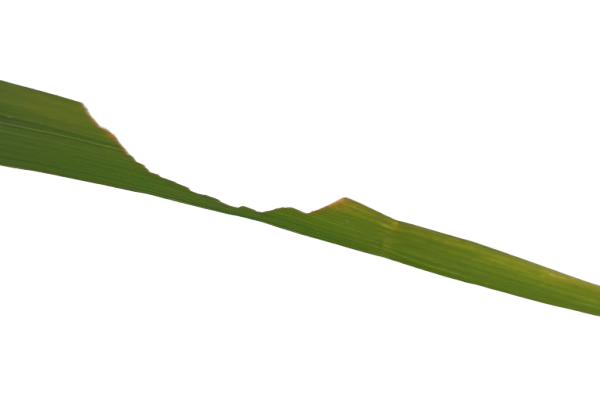
Label: Insect